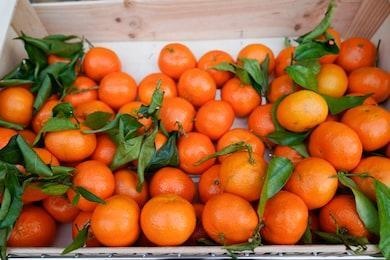
Label: mandarine